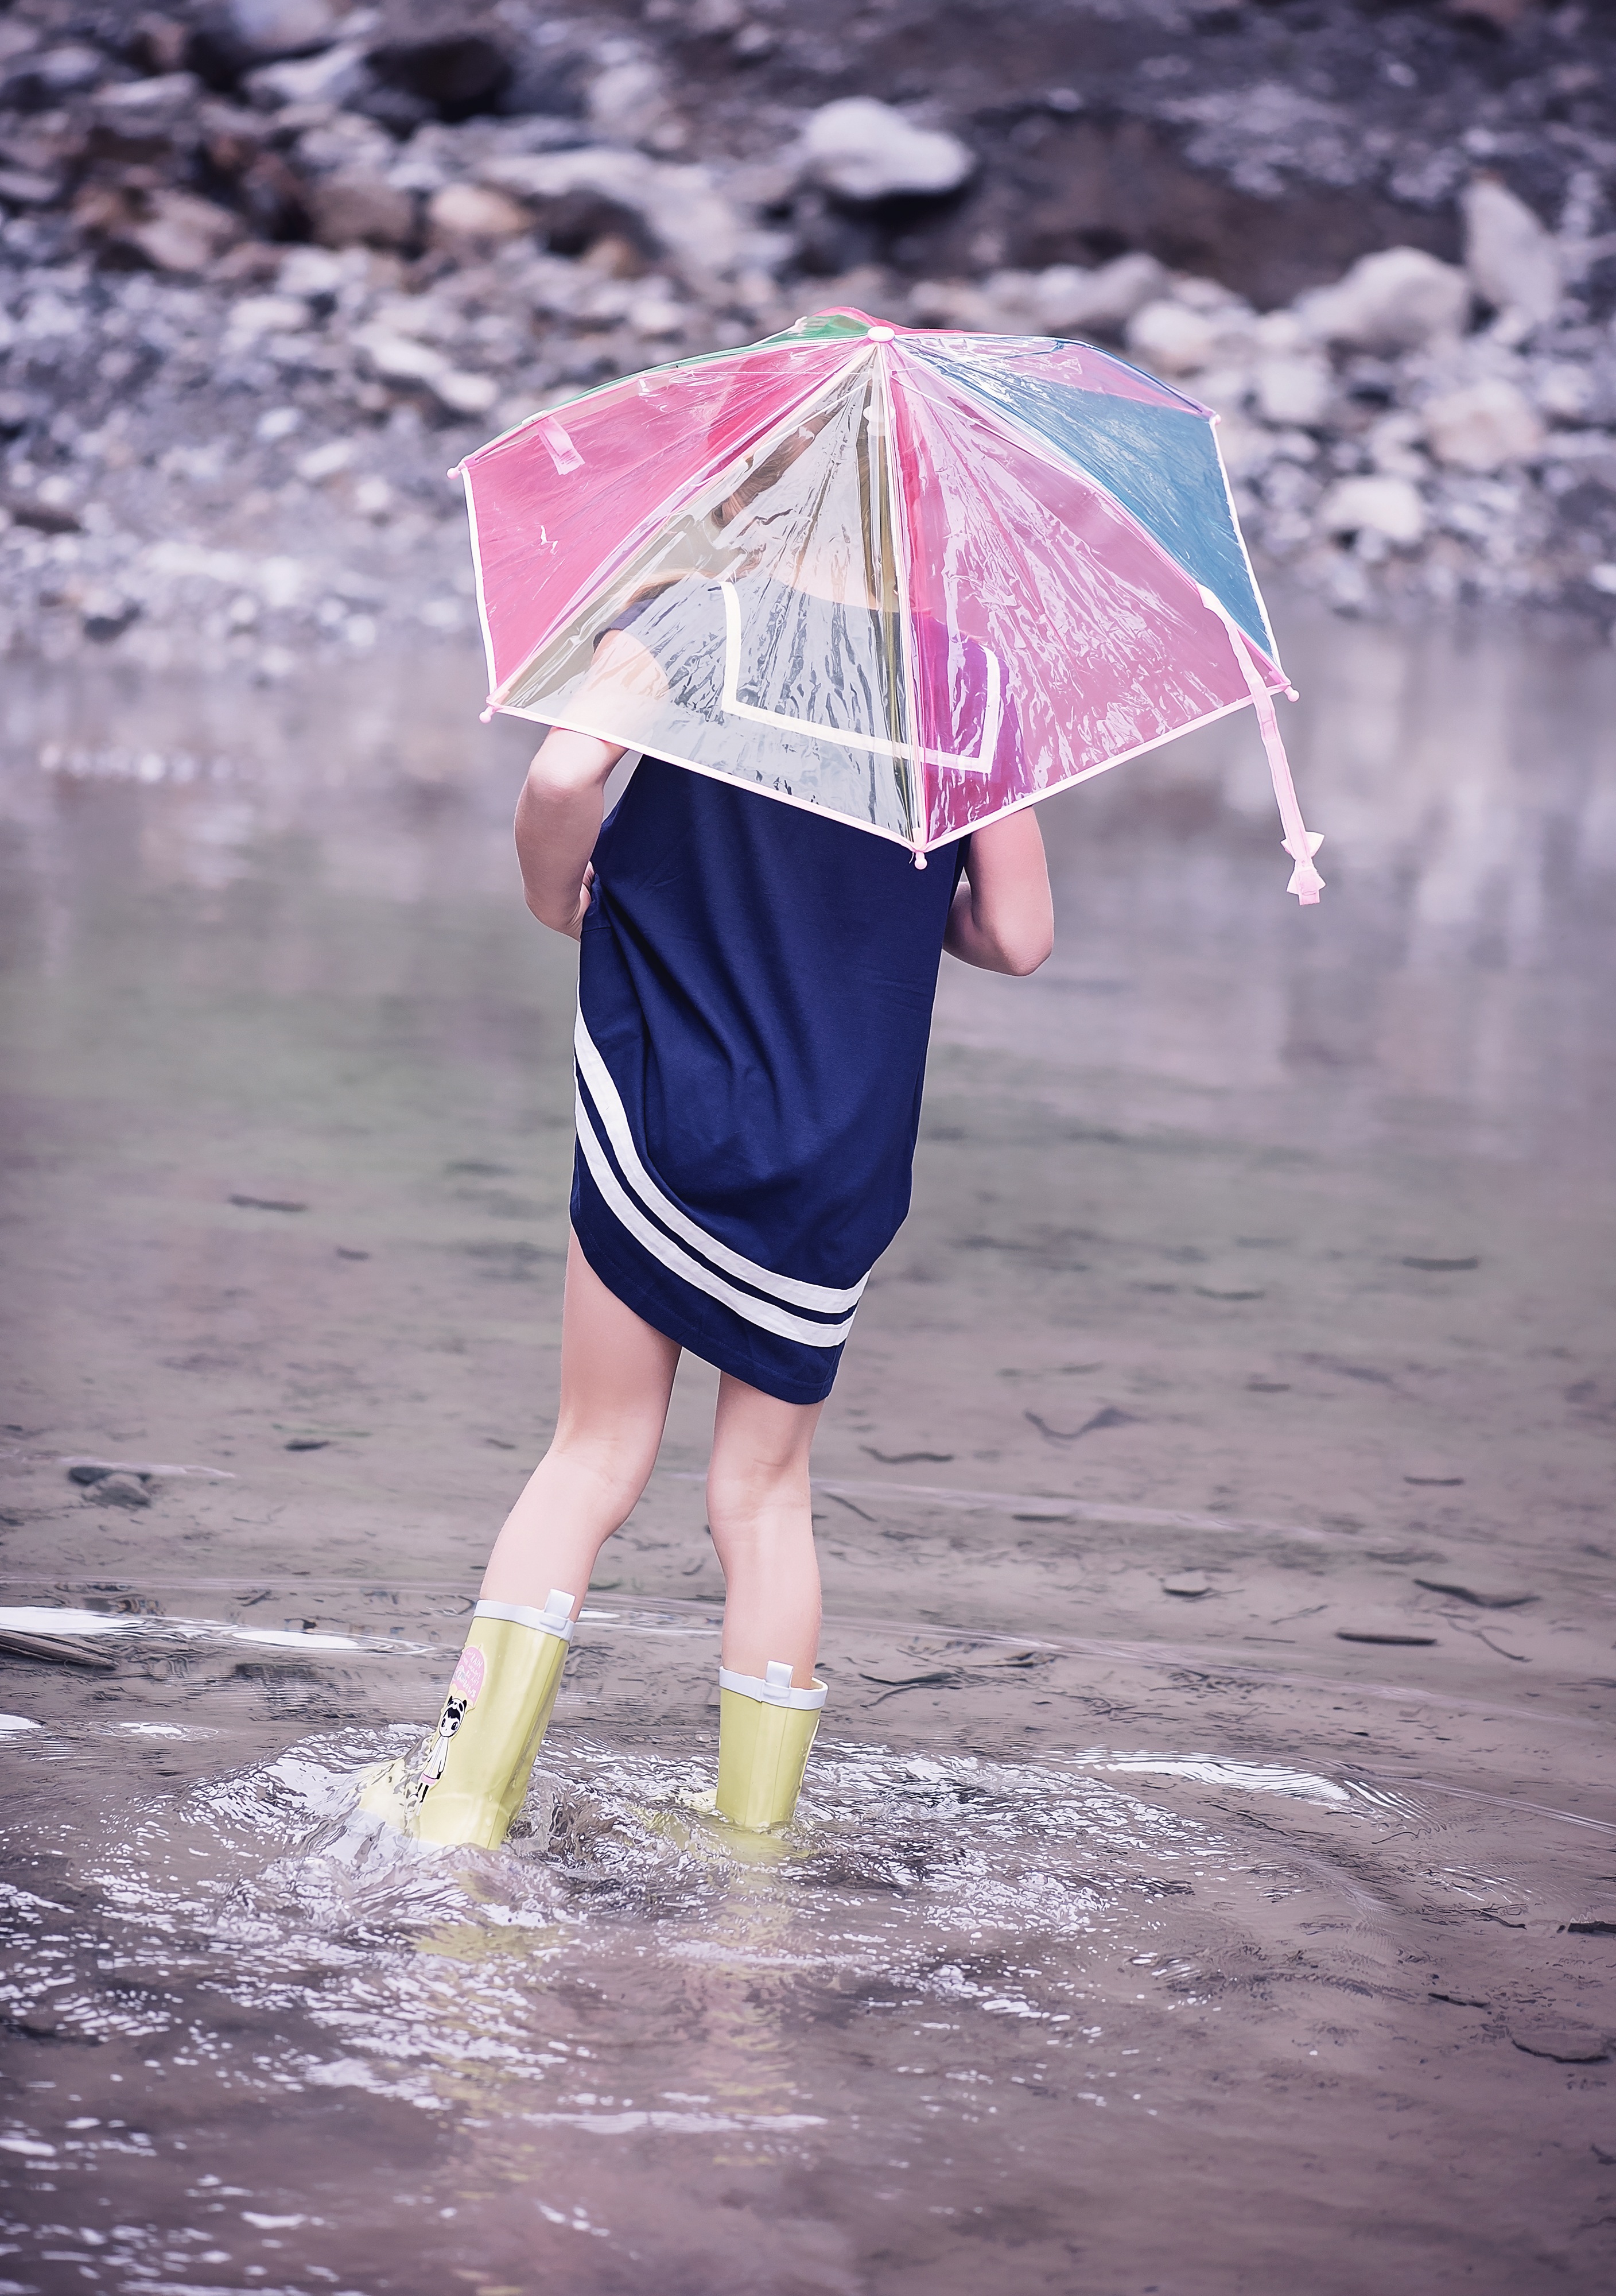
screen, water, nature, person, winter, girl, woman, rain, wet, portrait, model, spring, umbrella, color, weather, child, human, fashion, blue, clothing, pink, season, splashing, dress, photograph, beauty, out, rubber boots, fashion accessory